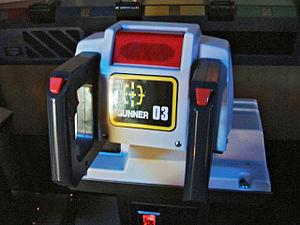
Galaxian³: Theater 6 est une borne et un système d'arcade commercialisé à partir de 1990 par Namco qui accueille les jeux Galaxian³ et Attack of the Zolgear.